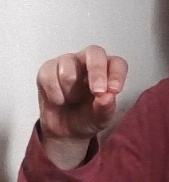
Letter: gaaf